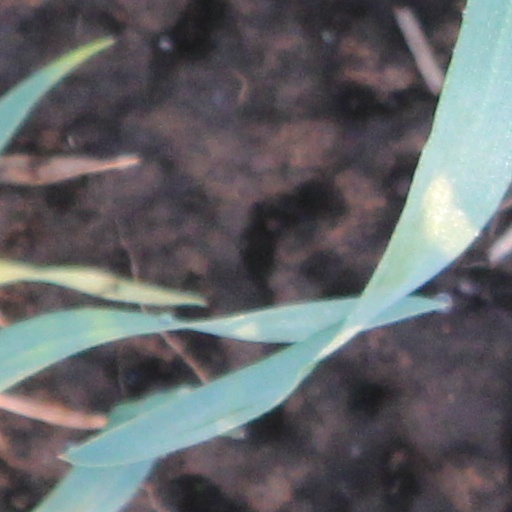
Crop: wheat